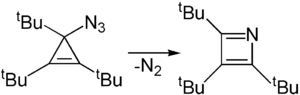
L'azète est un composé chimique de formule (HC)₃N. Il s'agit d'un hétérocycle insaturé à trois atomes de carbone et un d'azote. Il possède deux doubles liaisons conjuguées à quatre électrons π qui en font un composé antiaromatique.